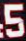
Number: 5